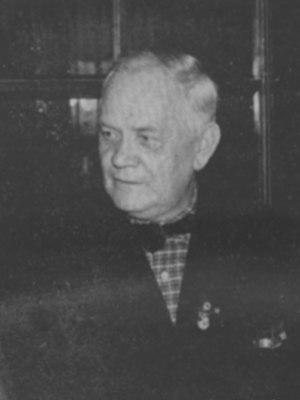
Hans Marchwitza est un écrivain allemand.